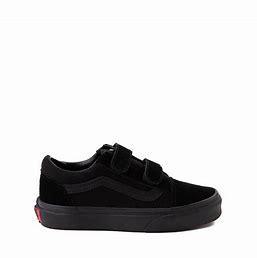
Brand: Vans
Model: Old Skool V